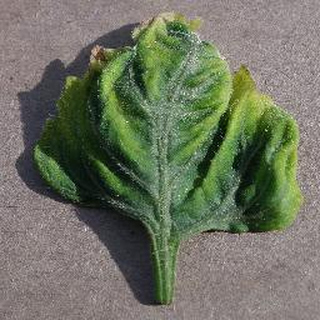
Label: tomato_yellow_leaf_curl_virus